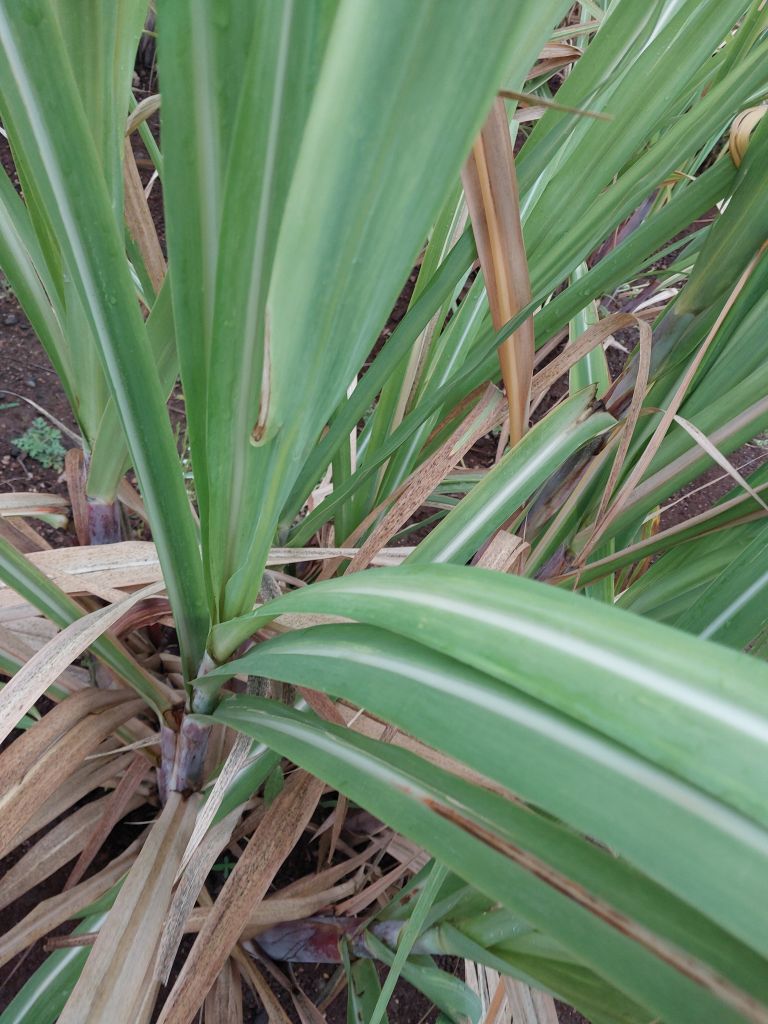
Label: Pokkah Boeng